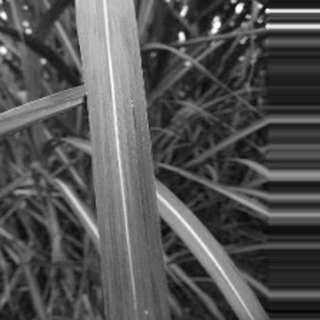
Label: sugarcane_bacterial_blight